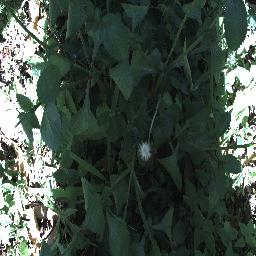
Label: snake_weed